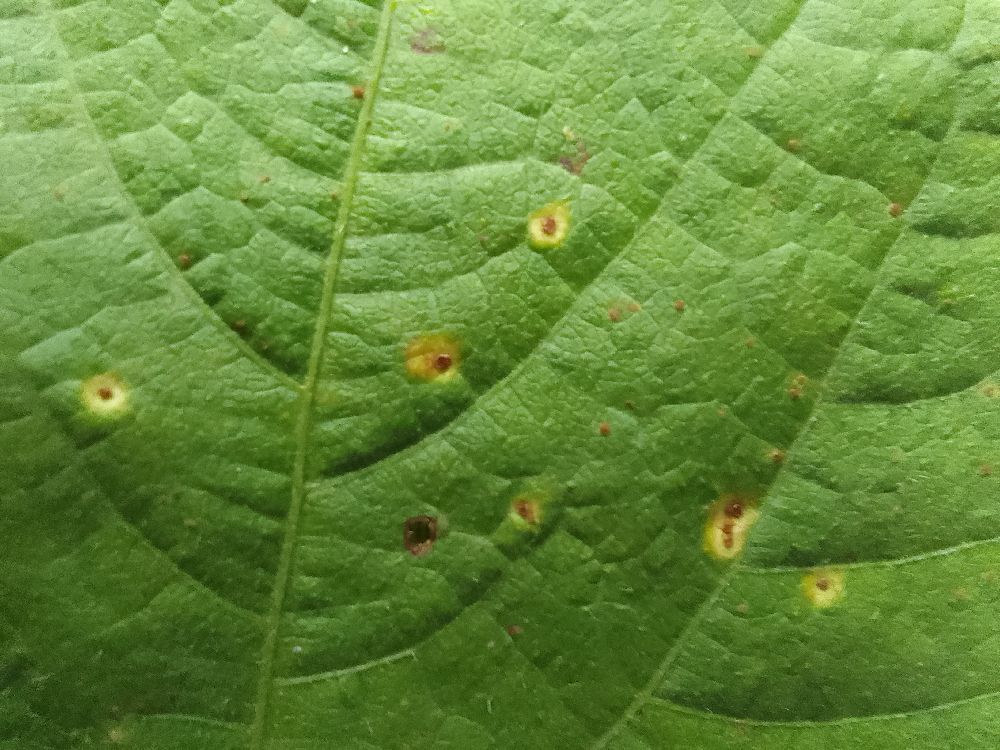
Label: rust